Bodyline

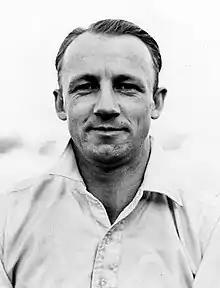
Don Bradman in 1930

The Australian cricket team toured England in 1930. Australia won the five-Test series 2–1, and Bradman scored 974 runs at a batting average of 139.14, an aggregate record that still stands to this day. By the time of the next Ashes series of 1932–33, Bradman's average hovered around 100, approximately twice that of all other world-class batsmen. The English cricket authorities felt that specific tactics would be required to curtail Bradman from being even more successful on his own Australian pitches; some believed that Bradman was at his most vulnerable against leg-spin bowling as Walter Robins and Ian Peebles had supposedly caused him problems; consequently two leg-spinners were included in the English touring party of 1932–33.